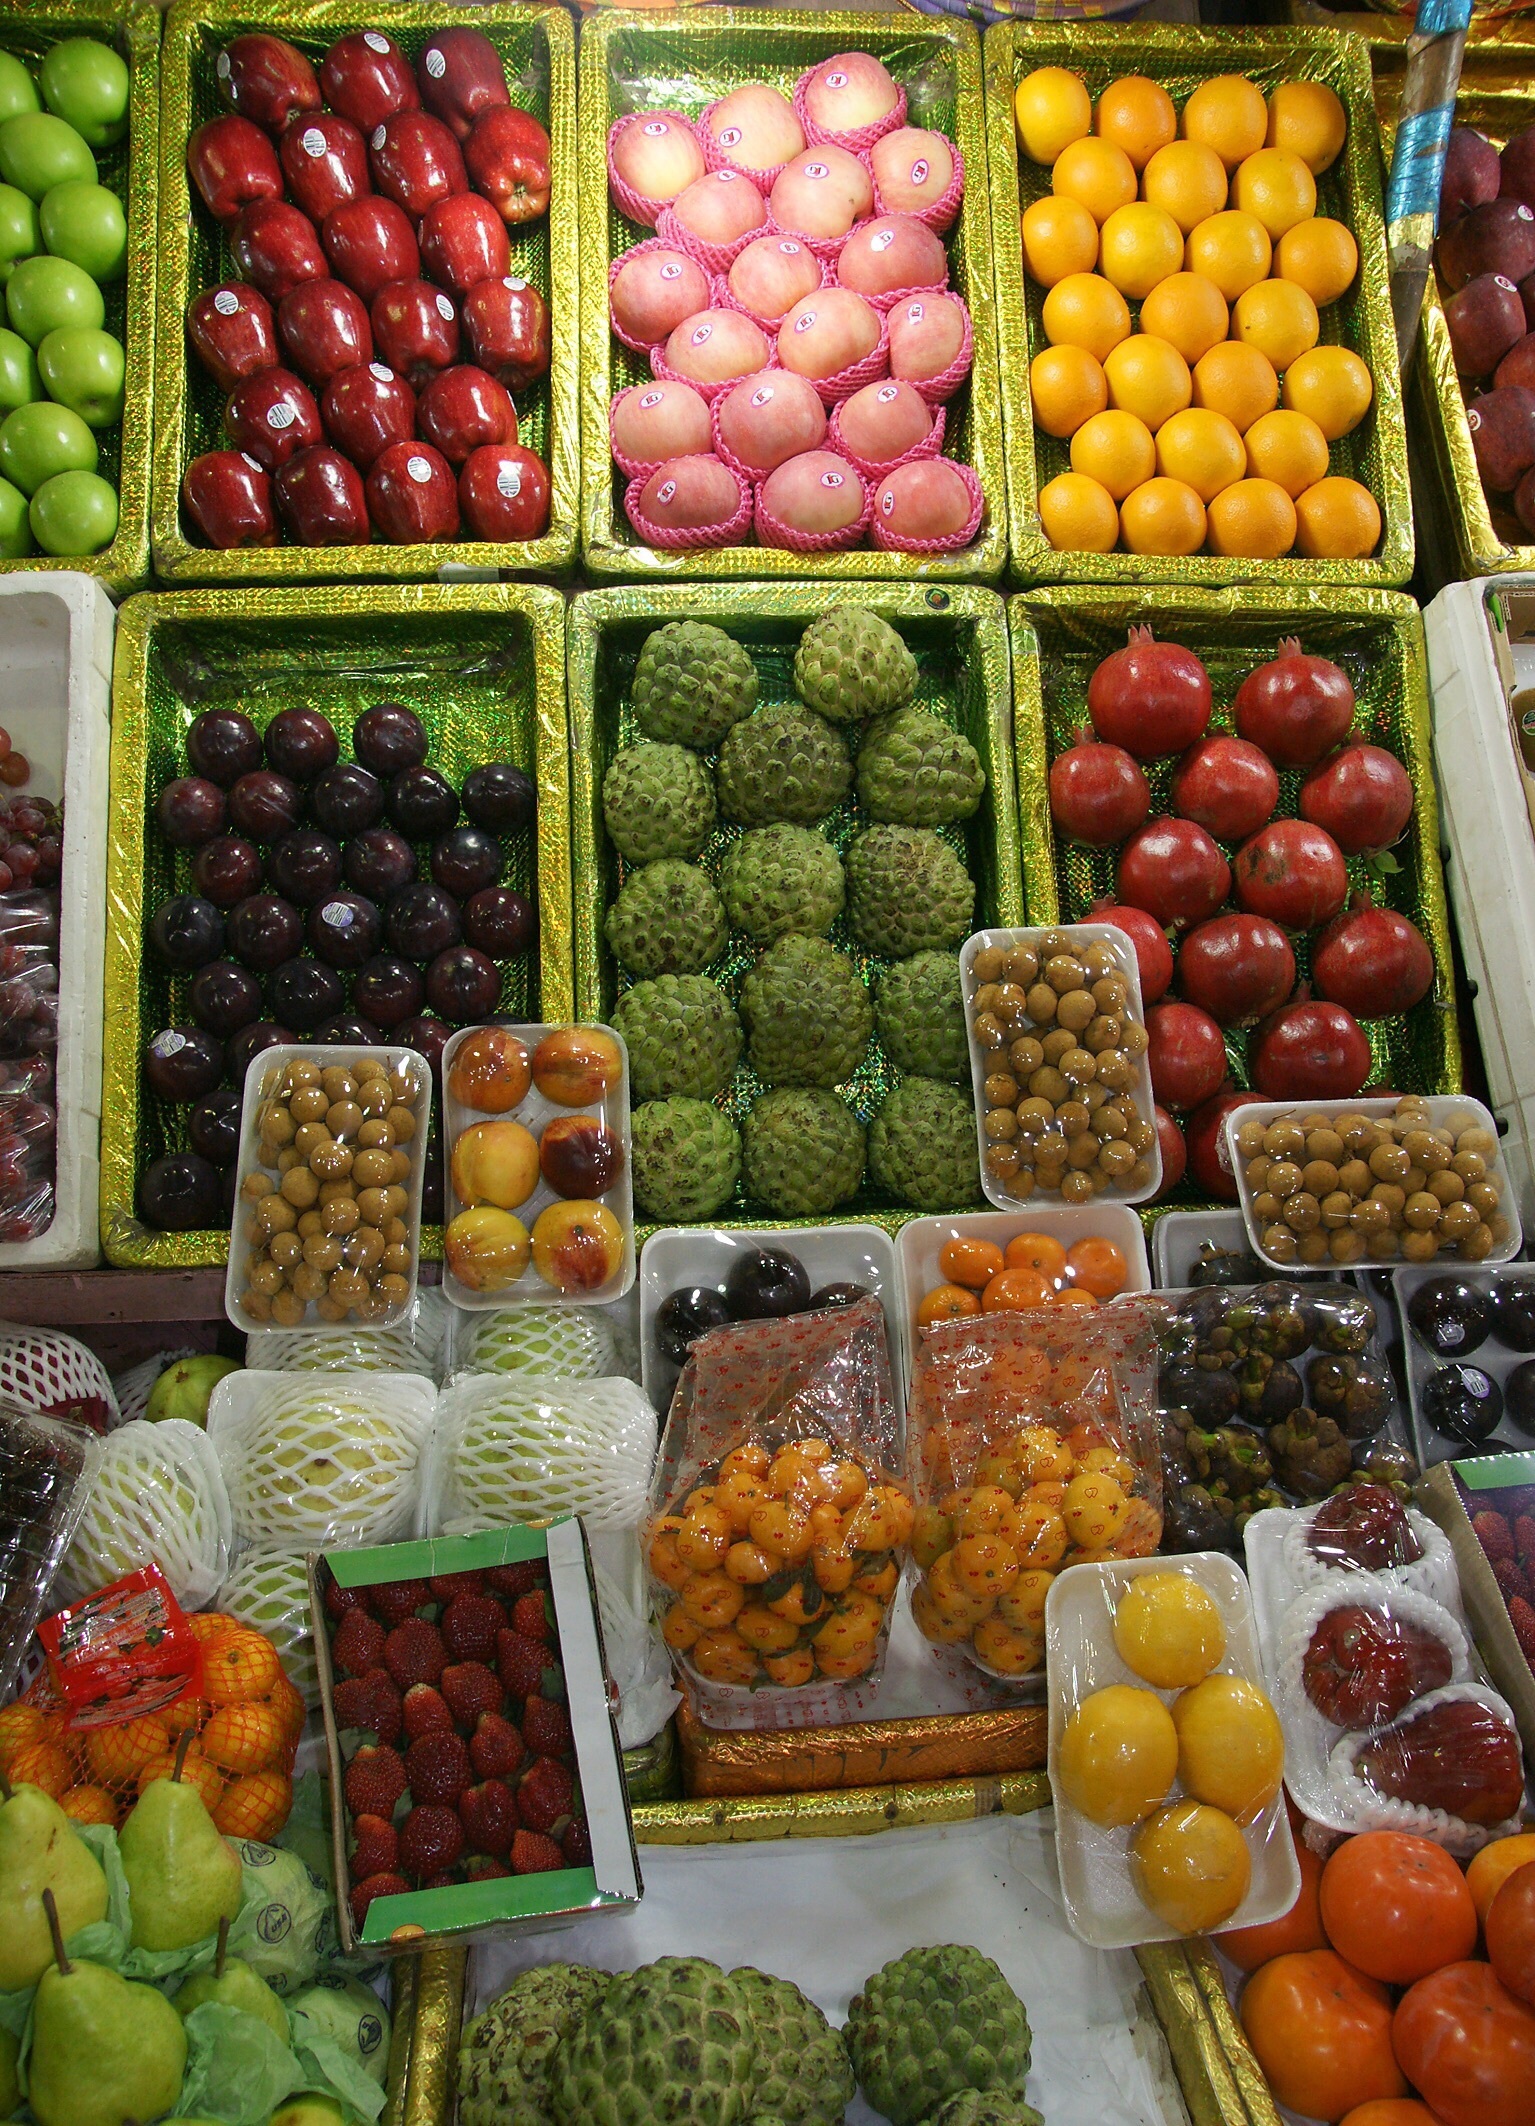
plant, fruit, city, dish, food, produce, color, market, marketplace, dessert, public space, fruits, india, grocery store, human settlement, greengrocer